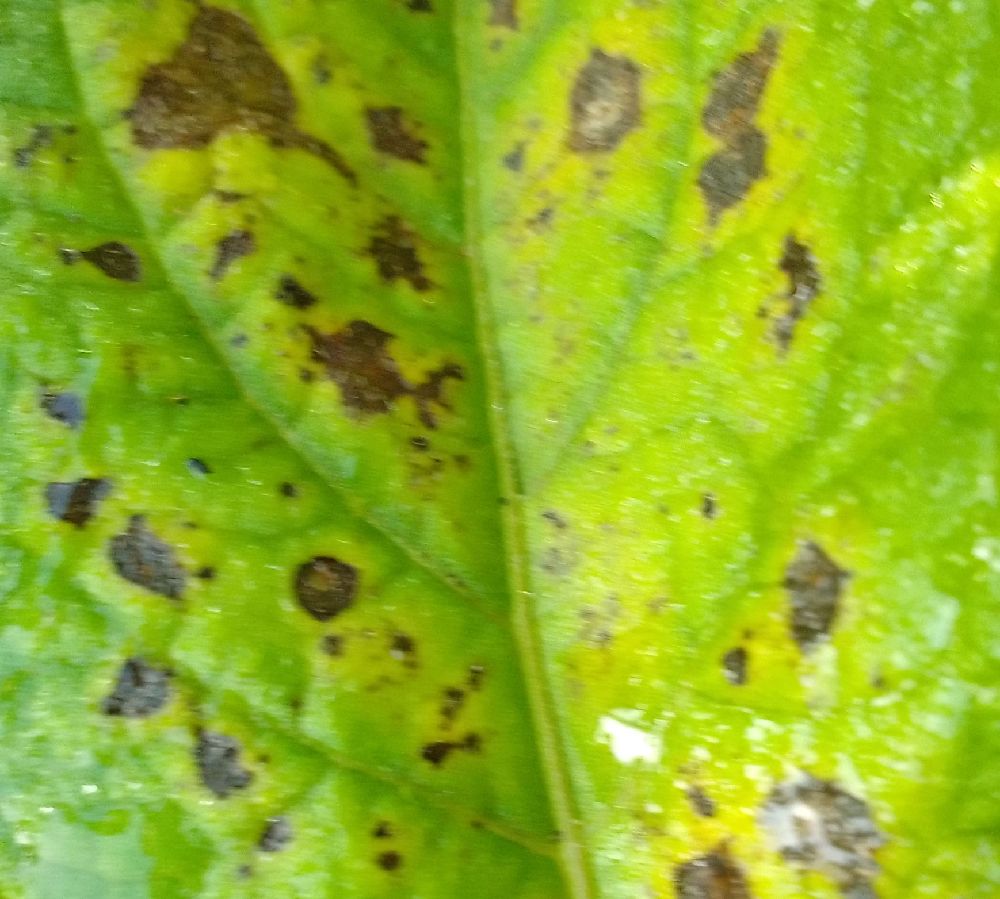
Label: Early blight